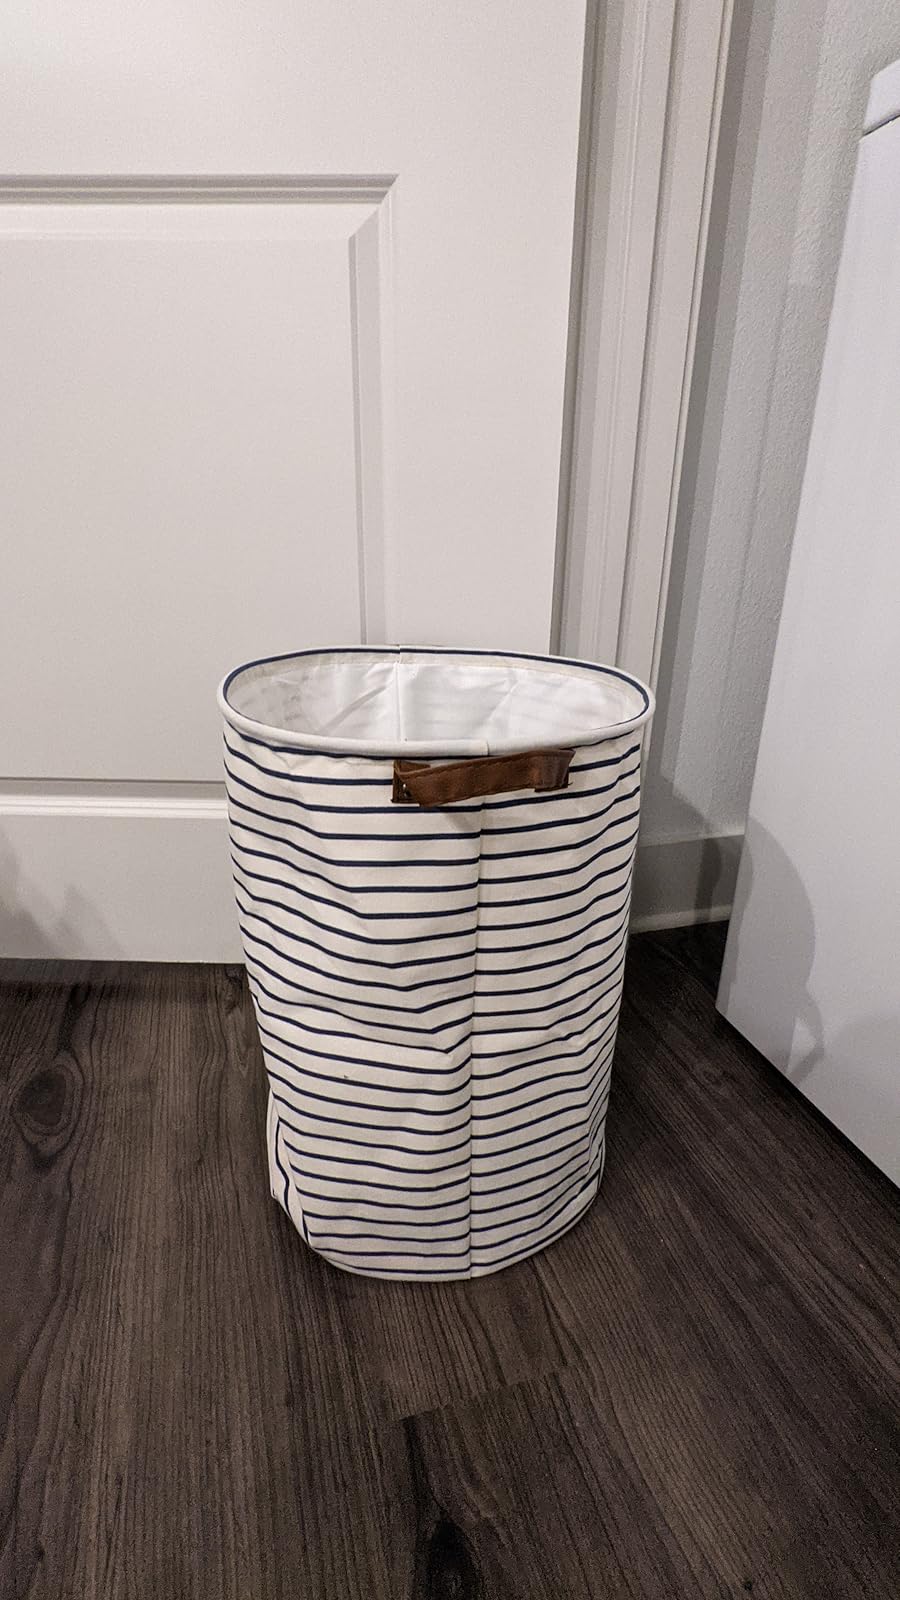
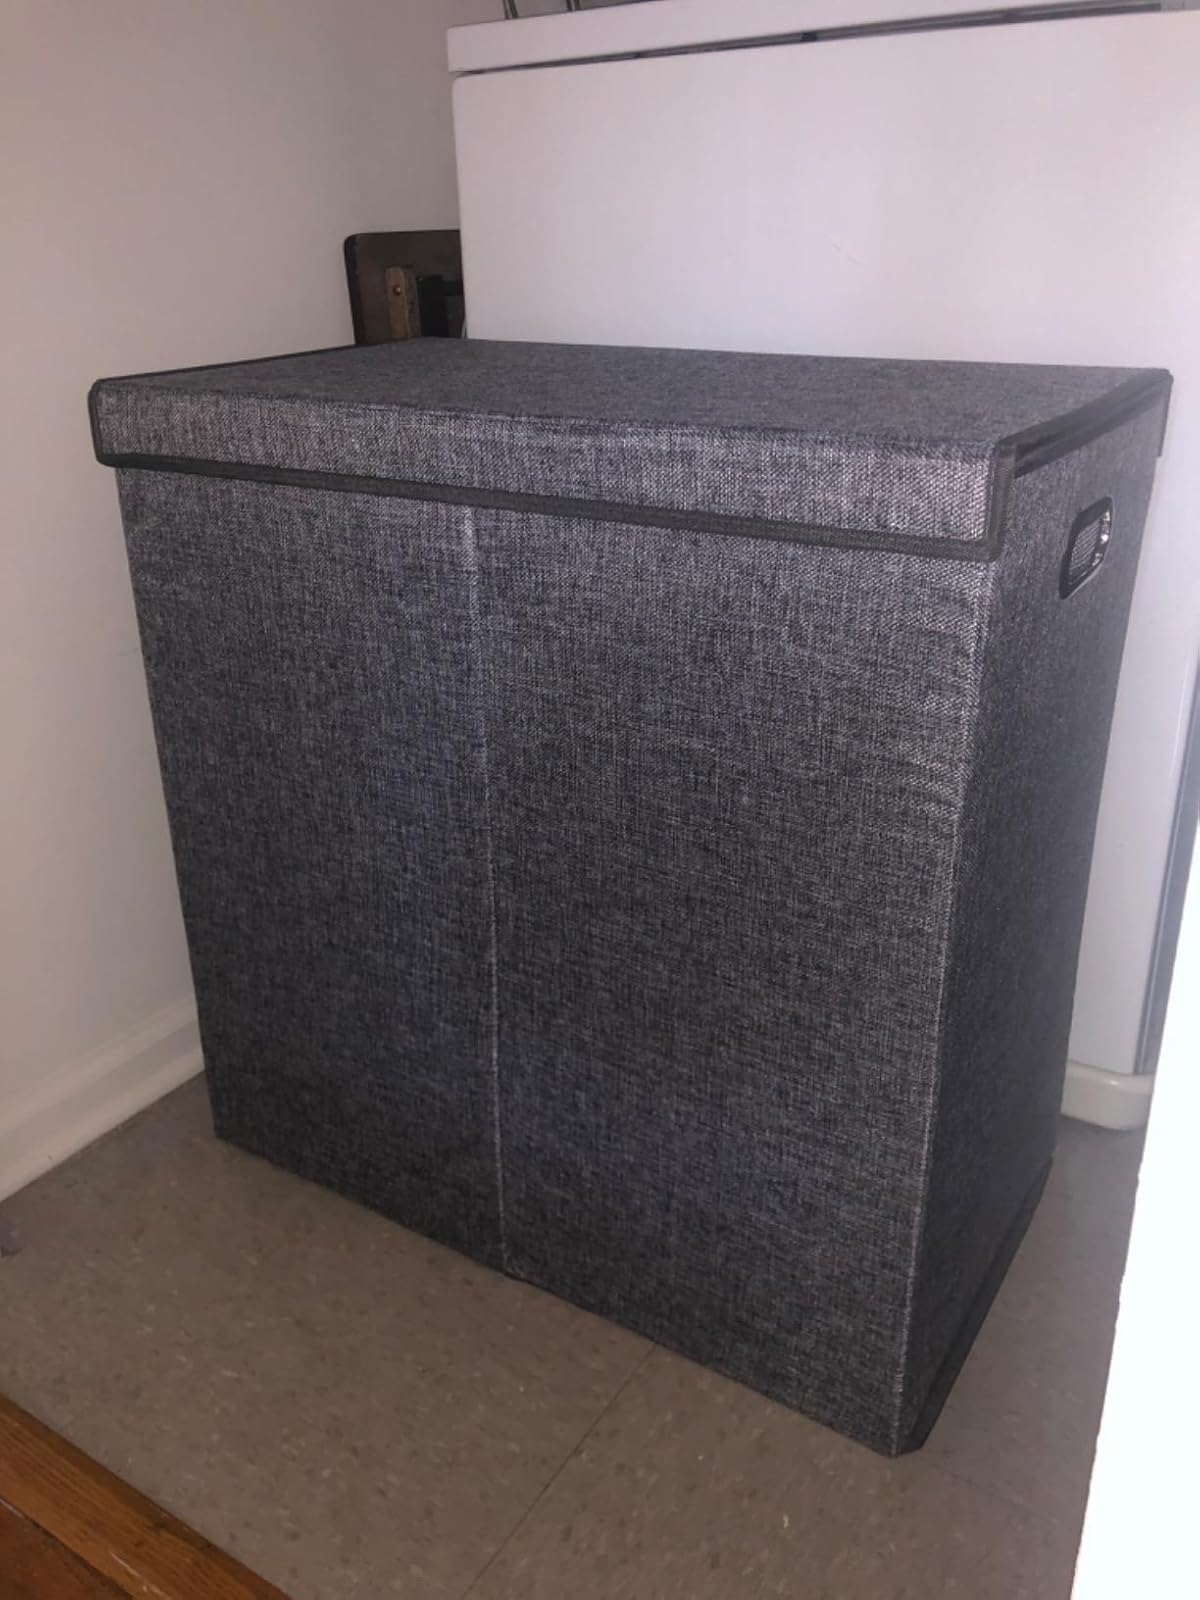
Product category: items_hamper
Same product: no